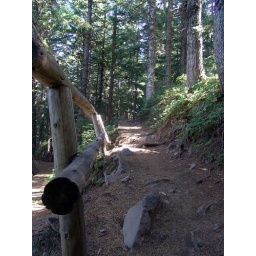
Hike to and/or around mirror lake